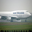
Label: airplane